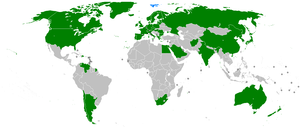
Le traité concernant le Spitzberg du 9 février 1920 a reconnu la souveraineté norvégienne sur l'archipel et les îles ont été déclarées zone démilitarisée. La Norvège récupéra l'administration du Spitzberg en 1925.